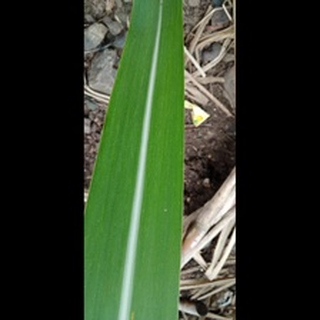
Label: healthy_sugarcane